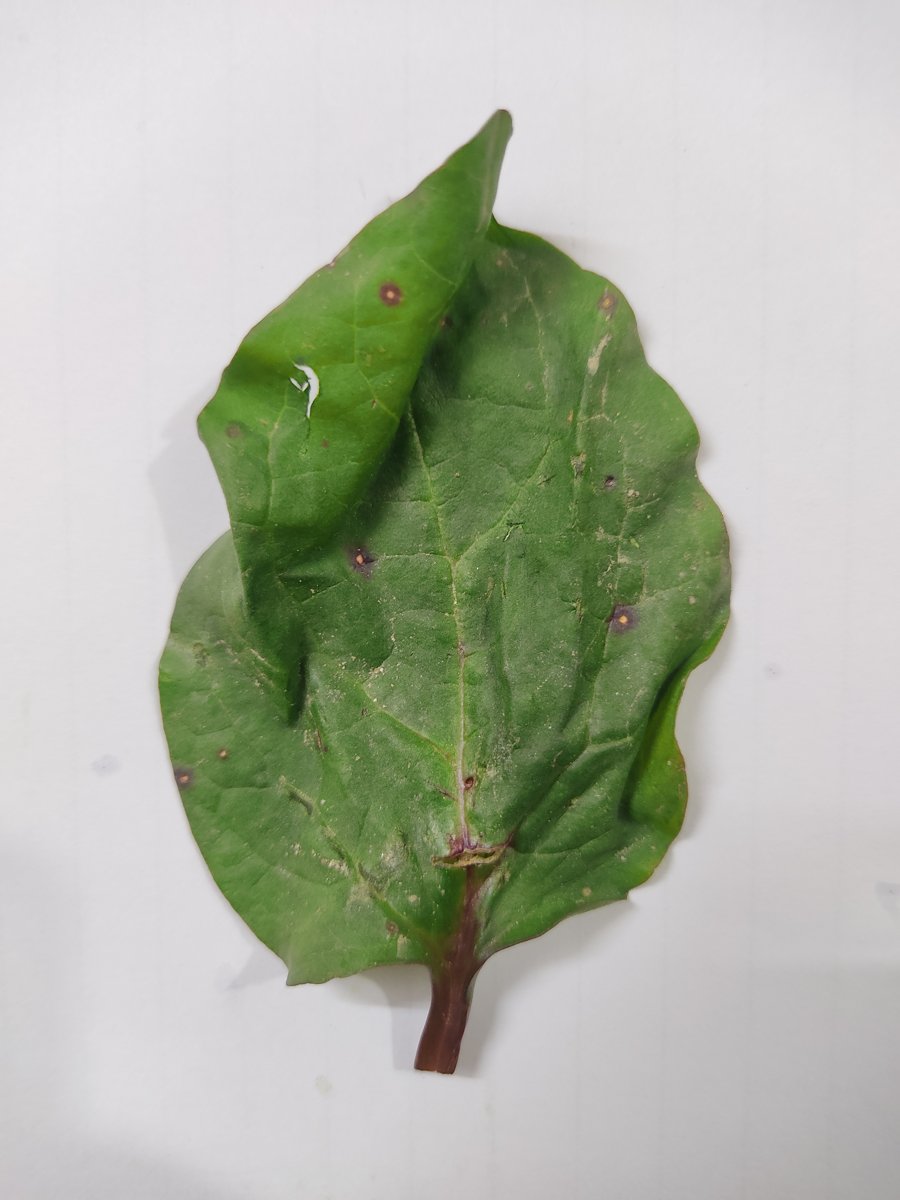
Label: Bacterial-Spot